History of the British Army

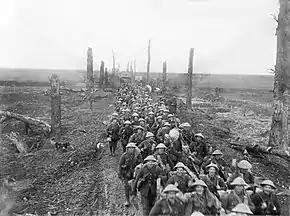
British soldiers following up the Germans near Brie in France, March 1917

The Crimean War (1854–56) had so many blunders and failures—most famously the ill-advised "Charge of the Light Brigade"—that it became an iconic symbol of logistical, medical and tactical failures and mismanagement. Public opinion in Britain was outraged at the failures of traditional methods in the face of modernization everywhere else in British society; the newspapers demanded drastic reforms, and parliamentary investigations exposed a multiplicity of grave problems. However, the reform campaign was not well organized. This allowed the traditional aristocratic leadership of the Army to pull itself together and block all serious reforms. No one was punished. The outbreak of the Indian Rebellion of 1857 shifted attention to the heroic defense of British interests by the Army, and further talk of reform went nowhere. The demand for professionalization was, however, achieved by Florence Nightingale, who gained worldwide attention for pioneering and publicizing modern nursing while treating the wounded.